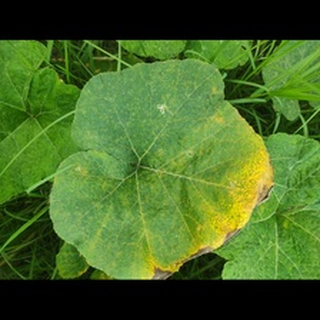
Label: pumpkin_downy_mildew